Ray González

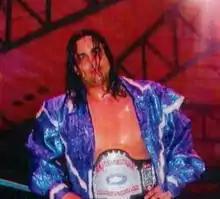
González as the WWC Puerto Rico Champion

On February 19, 2000, he defeated Colón to regain the championship. At Aniversario 2000, González dropped the championship to Colón after Álvarez accidentally hit him. González turned on Álvarez, beginning a trend in which he would turn on wrestlers that "failed" the Familia. In this manner he entered a feud with Ayala and brought Curt Hennig to challenge for the title. His next guest challenger was Jerry Flynn. After this feud concluded, González and Colón once again feuded, with him winning the Universal Heavyweight Championship from Álvarez. On November 16, 2000, González defeated WWC President Victor Jovica to win 16% of WWC's stocks. This was used to explain the introduction of his own half-hour segment in WWC programming, "El Café del Milenio". Later that month, he wrestled in a three-way dance against Huertas and Álvarez. In his first match of December, González defeated Colón. He subsequently re-joined Álvarez to wrestle Colón Sr. and Huertas to a no contest. González closed the year by getting disqualified in a match against Hennig, after turning on him in the usual fashion. One of the wrestlers that he brought in was Ricky Fontán, who wrestled as the masked "Super Gladiador". Once he lost the mask to a jobber, La Familia expelled him. In a match against Fontán, the title was held up. On October 26, 2001, González won a rematch to regain the championship. This was followed by a program in which Félix "Barrabás" López and the tag team of Thunder and Lightning, composed by Reynaldo "Thunder" Rodríguez and Alex "Lightning" Cruz took control of the stable away from González. This led to a brief partnership between him and Colón, who teamed to defeat Thunder and Lightning. However, González turned on him shortly afterwards and recovered control of La Familia del Nuevo Millenio. In Lockout, González dropped the title in another match. González was later invited to participate in two tapings of the X Wrestling Federation, owned by Valentine and Jimmy Hart. In this promotion, he teamed with Konnan to defeat Juventud Guerrera and Psicosis. In his only singles match for the XWF, González defeated Kevin Northcutt. He then brought in another foreign challenger to WWC, Vampiro, only to turn on him. In May 2002, González defeated him by disqualification twice. Subsequently, González left the WWC after wrestling in WWC for over a decade, due to internal conflicts against Colón Sr. and Jovica following six months of irregular payment.